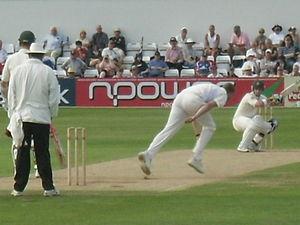
Phillip Joel Hughes est un joueur de cricket international australien né le 30 novembre 1988 à Macksville et mort le 27 novembre 2014 à Sydney après avoir été percuté dans le cou par une balle de cricket lors d'un match. Ce batteur à la technique peu conventionnelle débute en 2007 avec l'équipe de Nouvelle-Galles du Sud avant d'être sélectionné pour la première fois en Test cricket avec l'Australie en 2009, à l'âge de vingt ans.